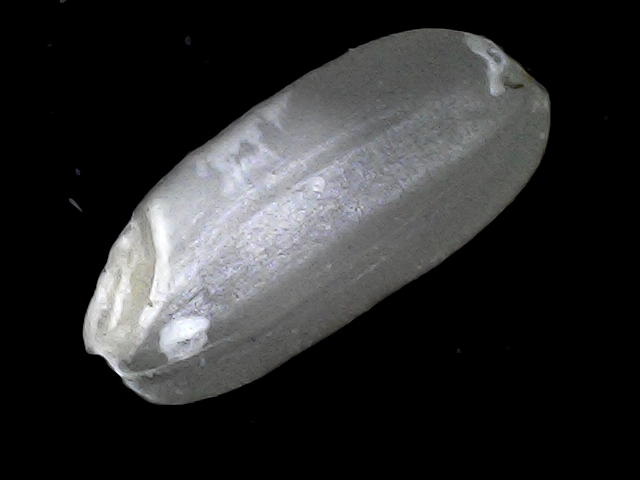
Rice variety: BD52